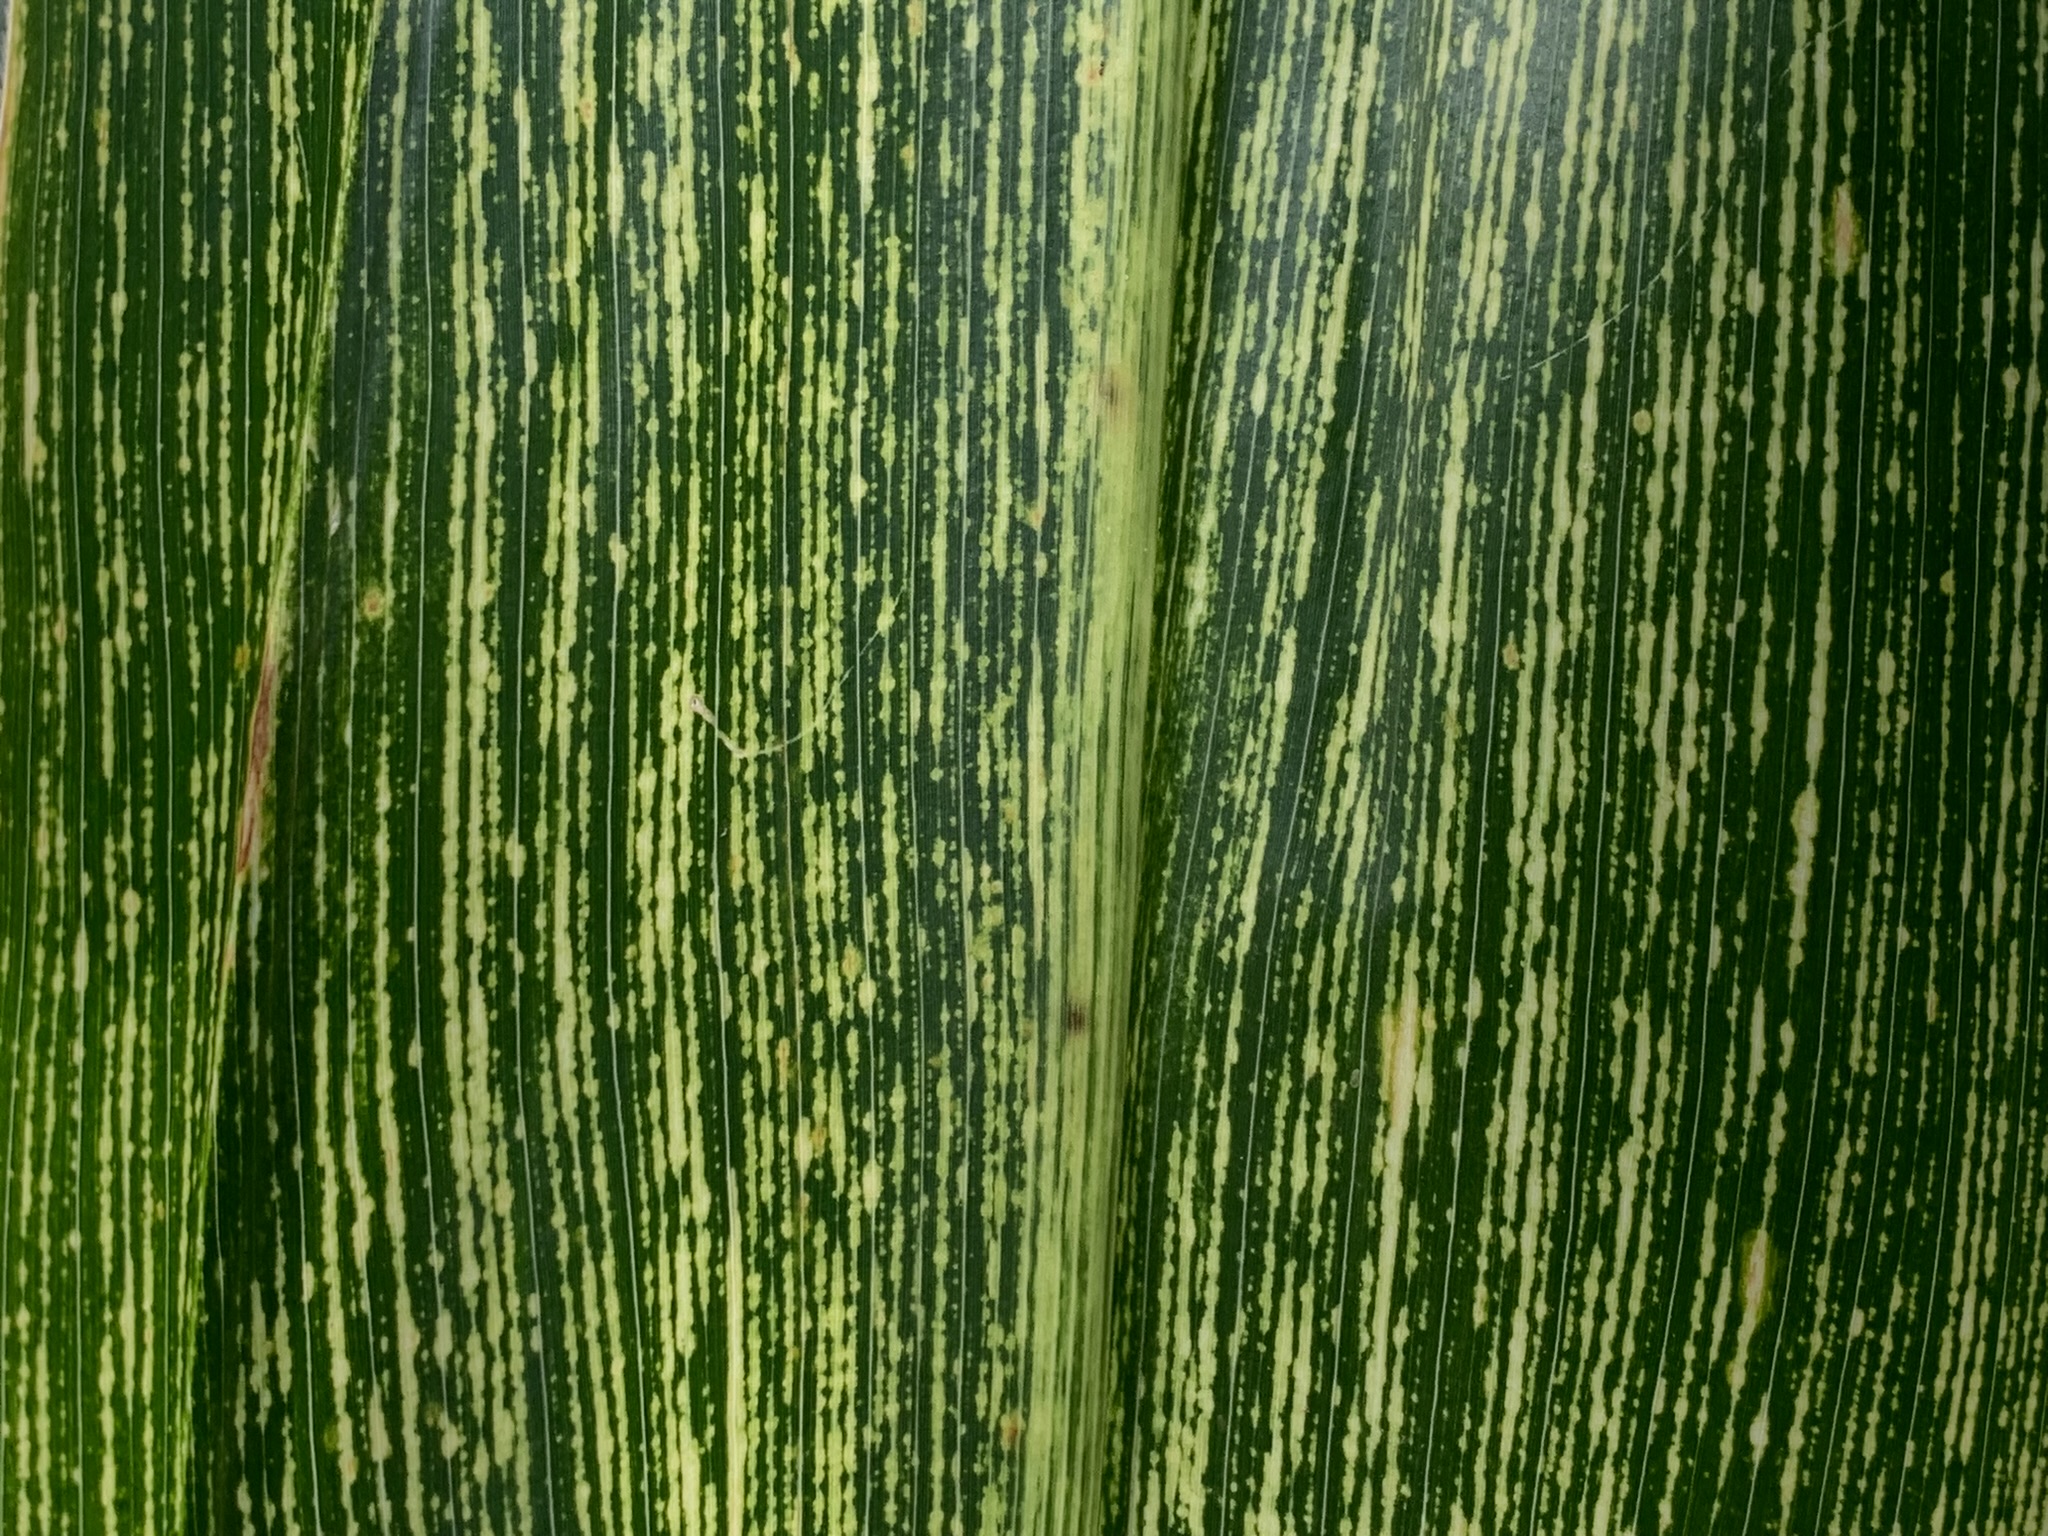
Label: MSV